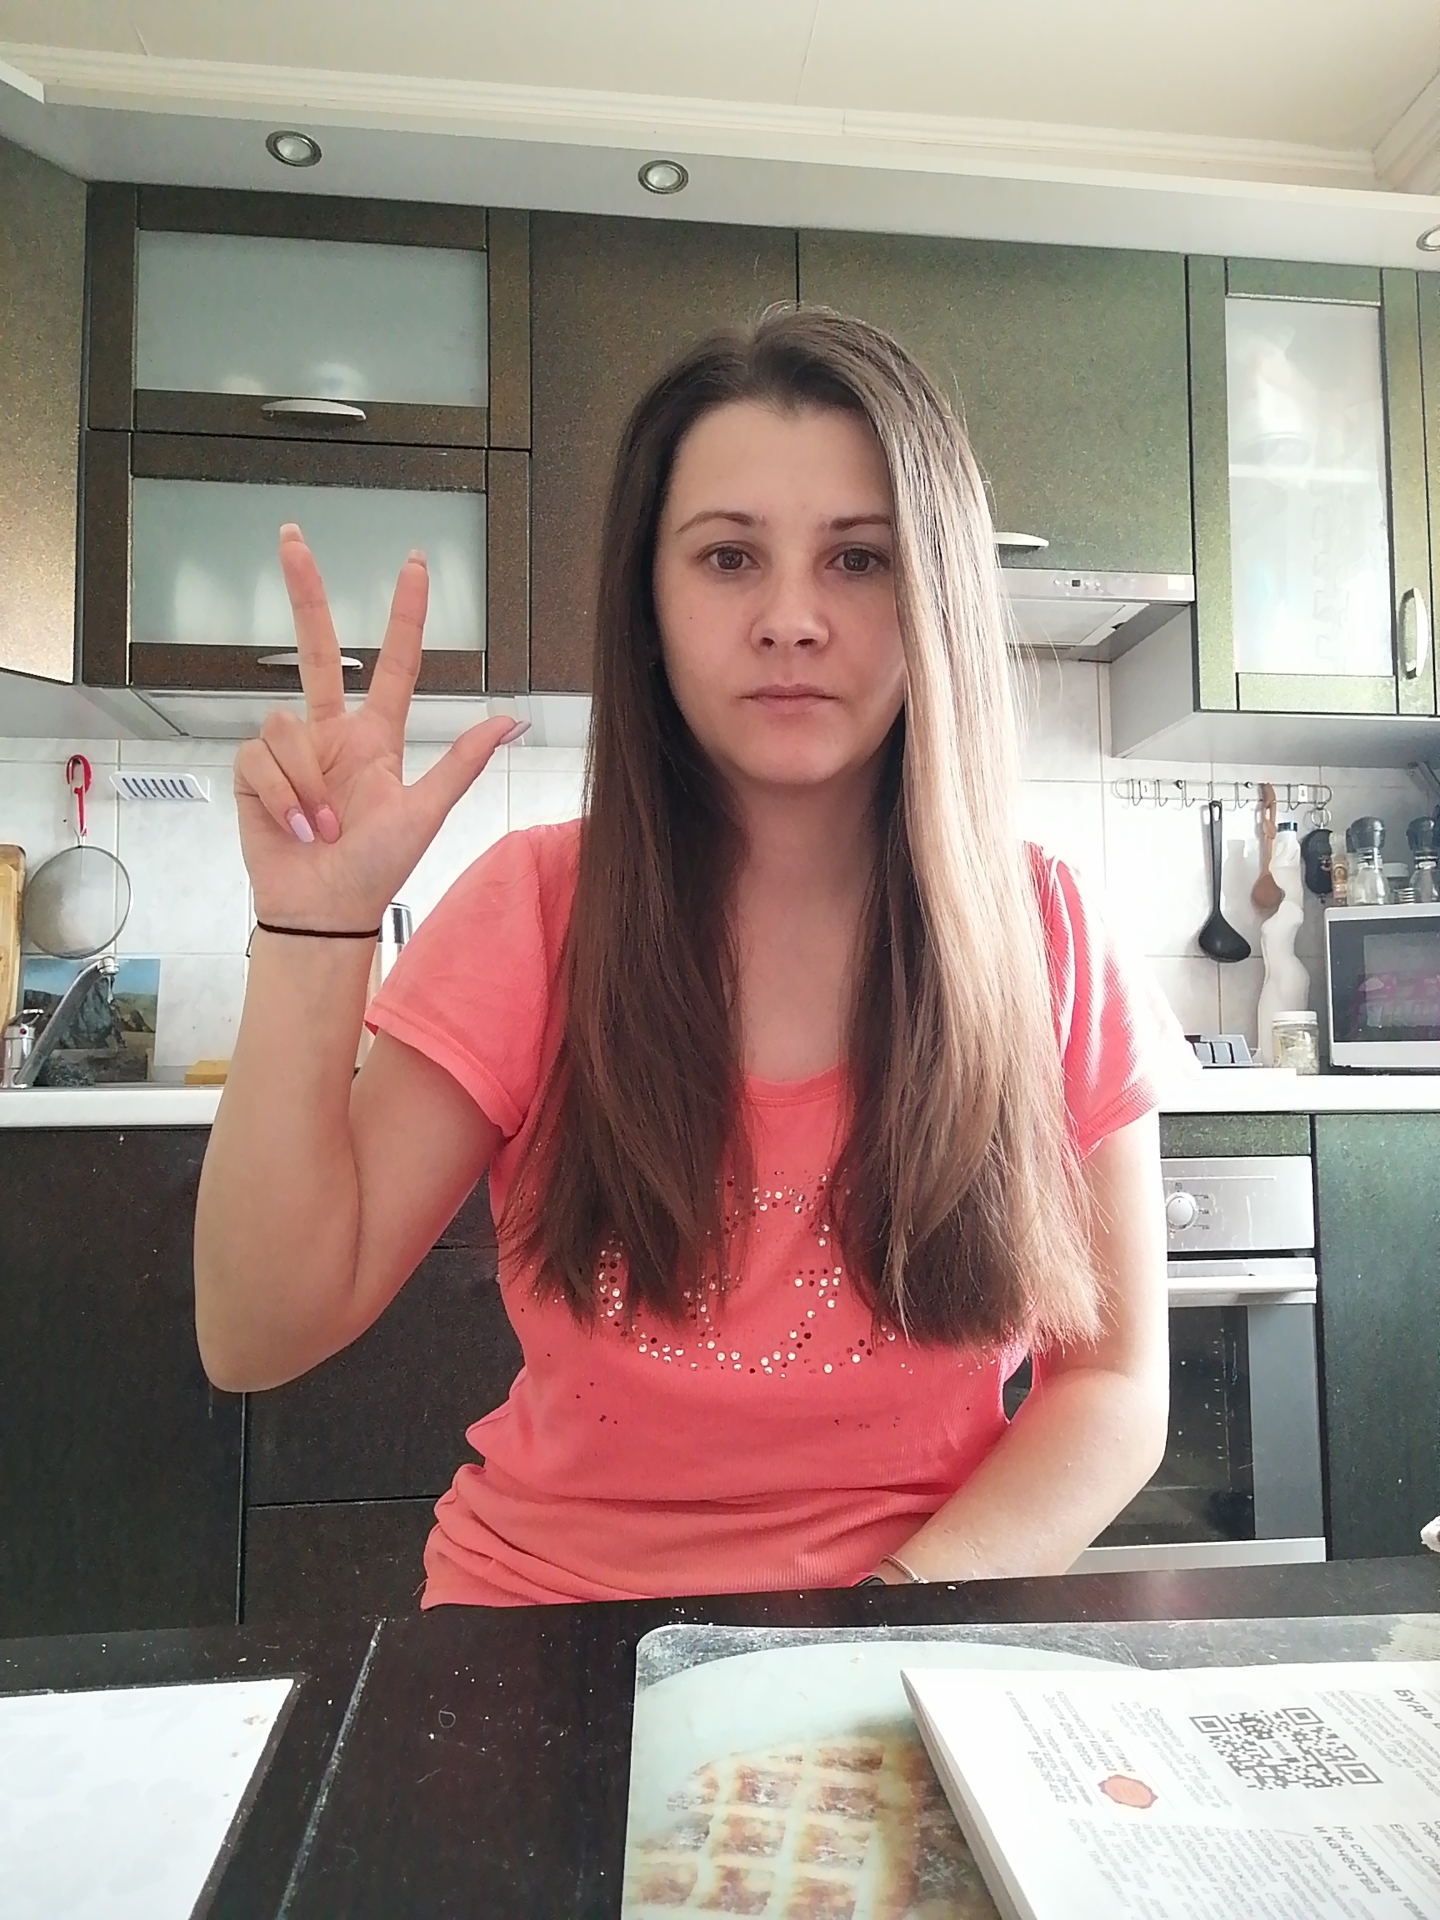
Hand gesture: three2